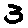
Label: 3